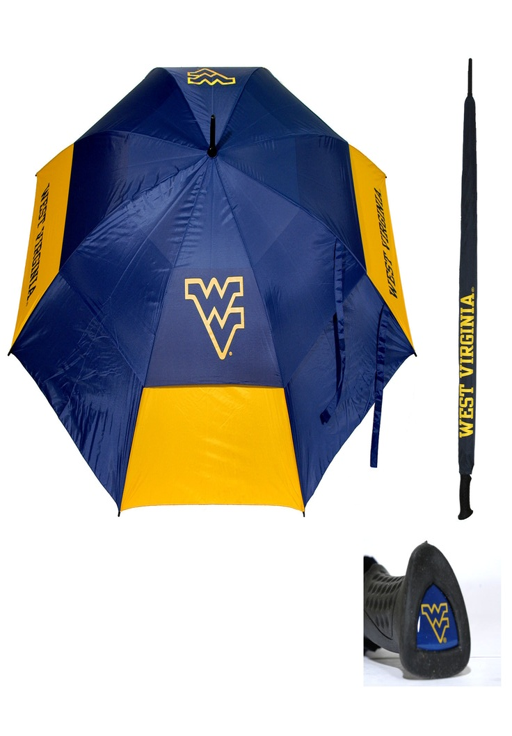
the sun may not always shine but the people do .